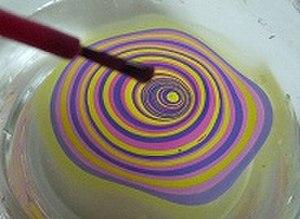
Le Water marble est une technique de Nail art qui consiste à faire tomber successivement des gouttes de vernis à ongles de couleurs différentes sur la surface de l'eau de manière à obtenir des cercles concentriques. Il s’agit ensuite de tracer à l’aide d’un cure-dent ou d’une épingle, le motif de votre choix qui sera transféré sur chacun de vos ongles. Le terme français est « Marbré dans l'eau » ou « Marbrage », mais l'expression anglaise est plus largement utilisée.